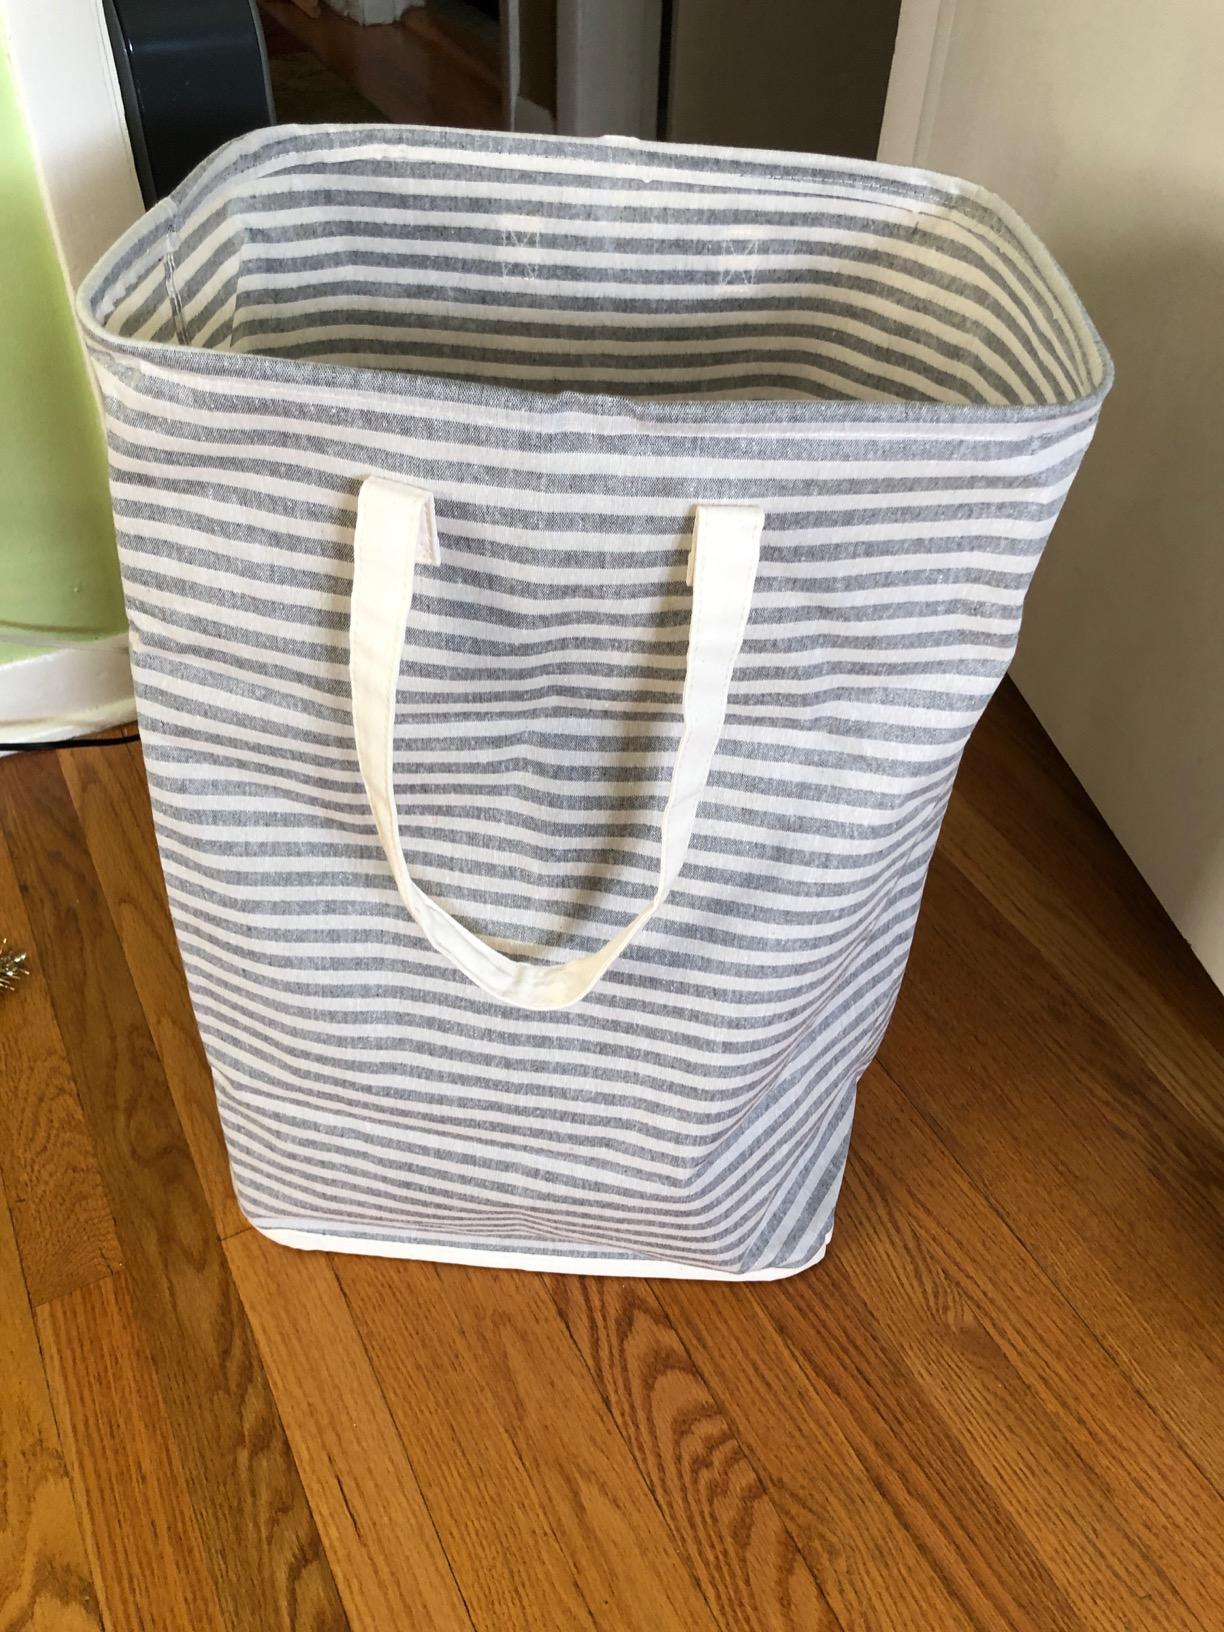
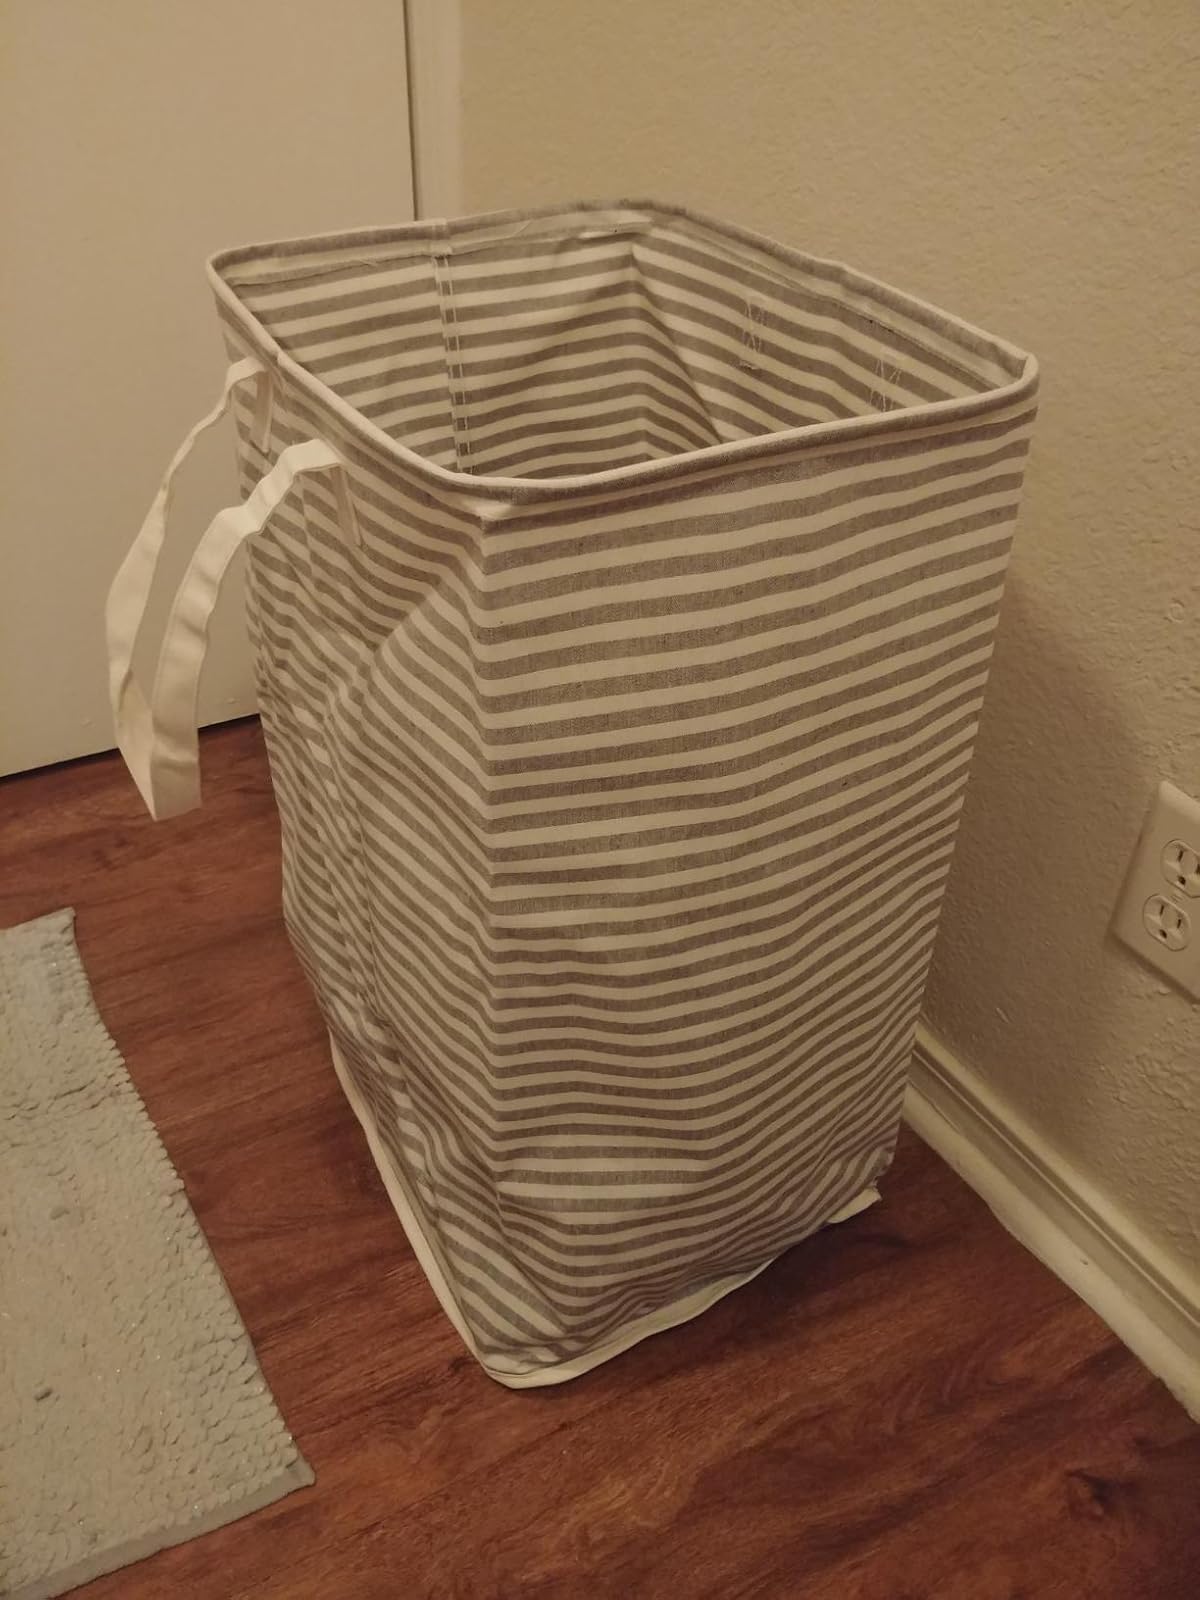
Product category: items_hamper
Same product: yes